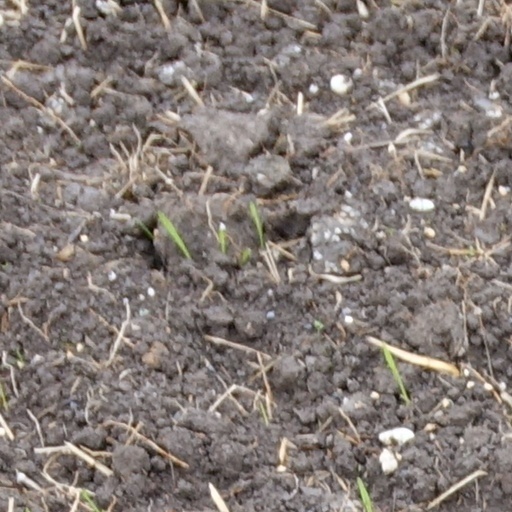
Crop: wheat